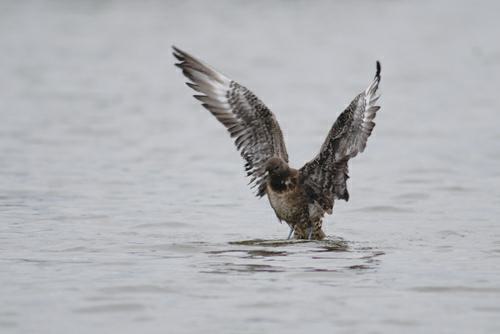
A photo of a long tailed jaeger